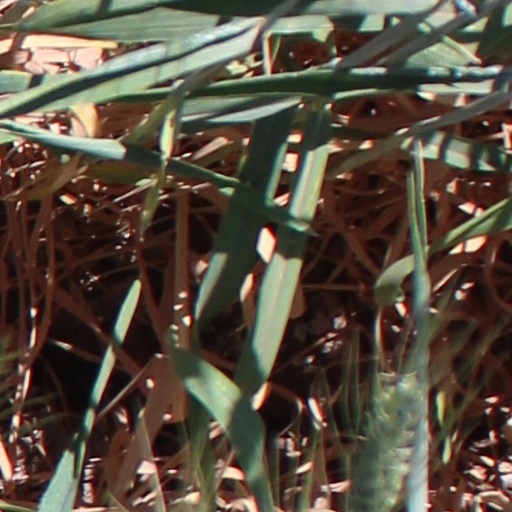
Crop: wheat